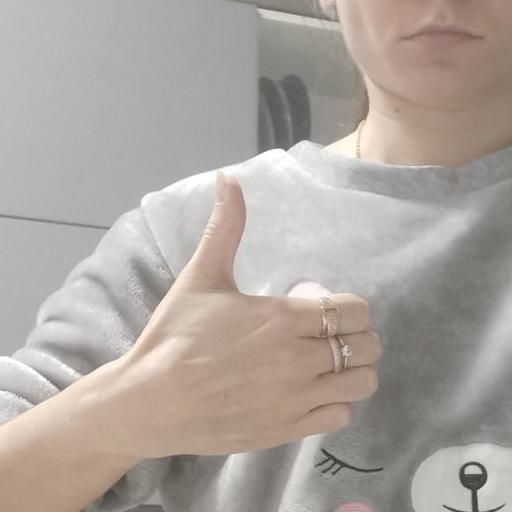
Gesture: like